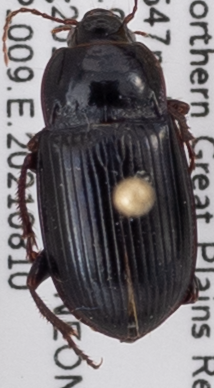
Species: Amara obesa
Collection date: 2021-08-10
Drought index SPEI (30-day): -2.09
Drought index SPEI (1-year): -2.09
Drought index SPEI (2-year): -1.546